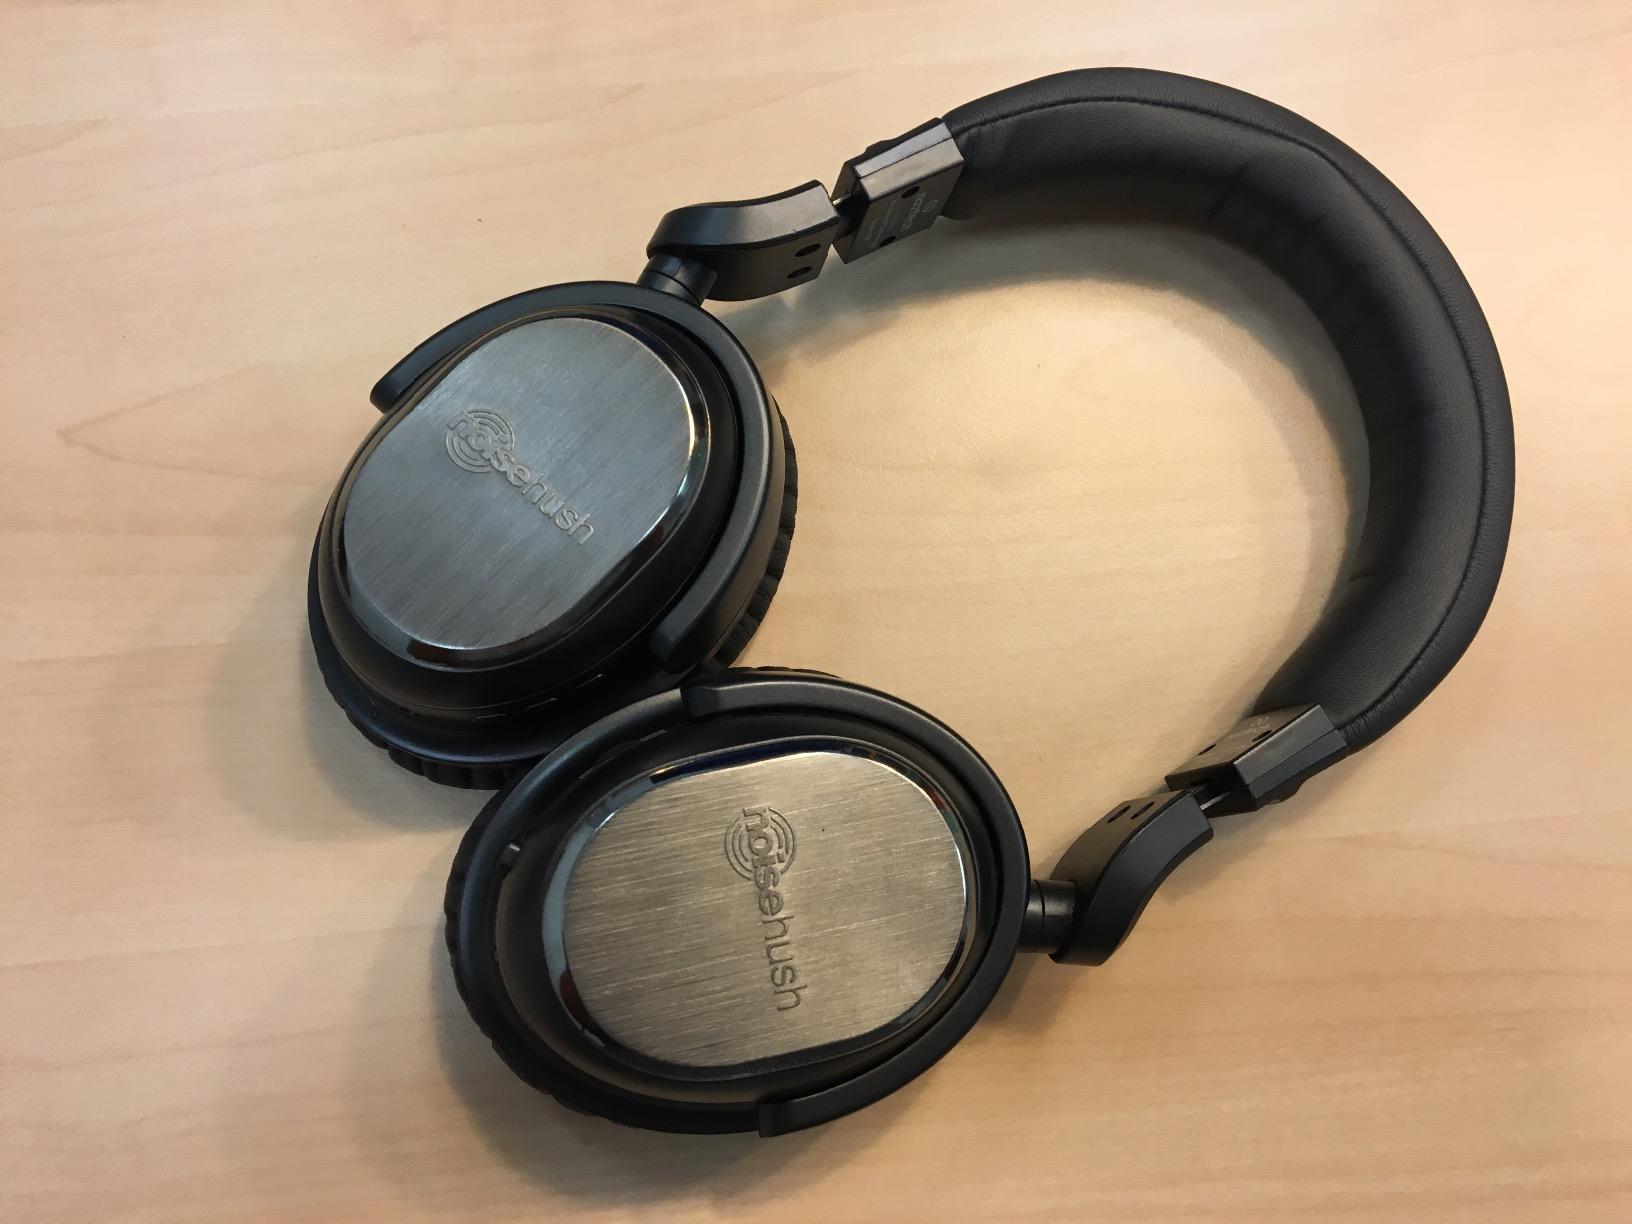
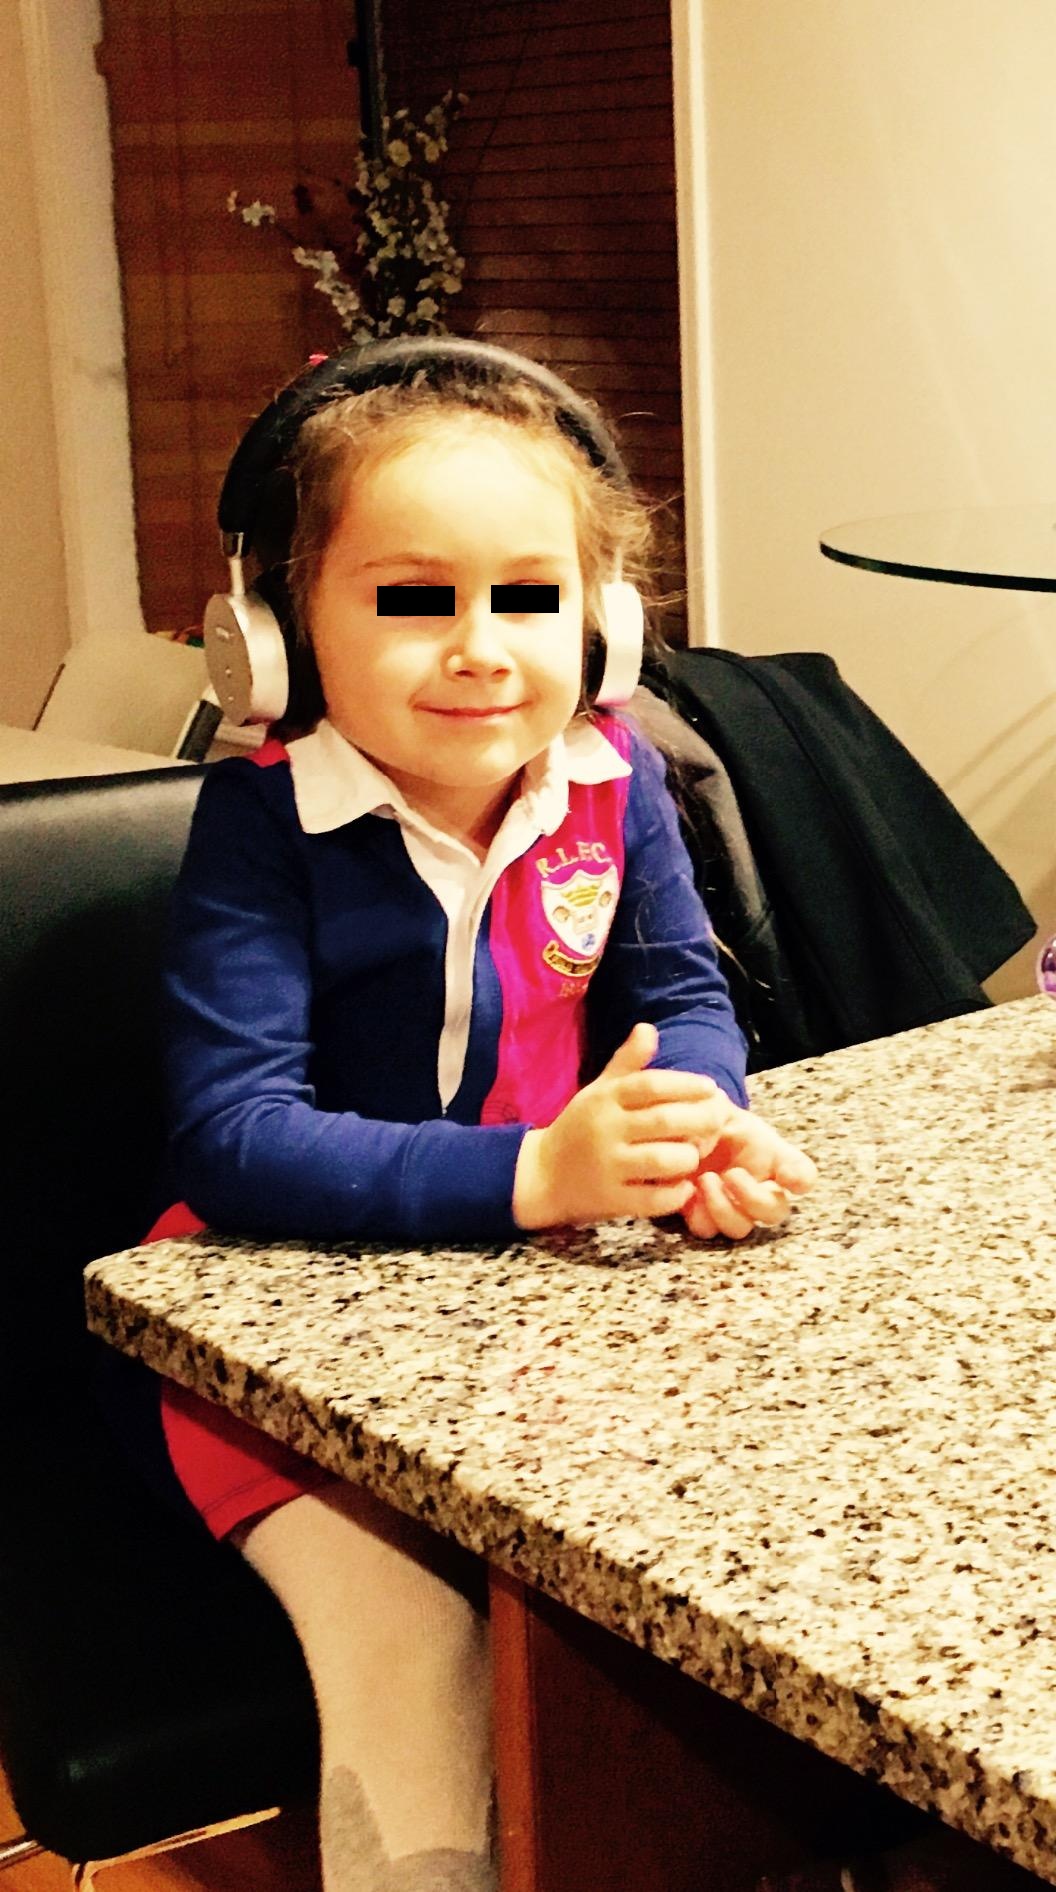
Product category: headphones
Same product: no